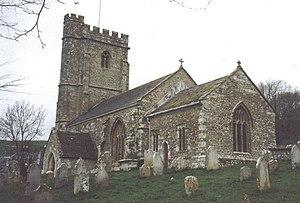
Litton Cheney est un village dans le sud-ouest du Dorset en Angleterre, à environ quinze kilomètres à l'ouest de Dorchester.